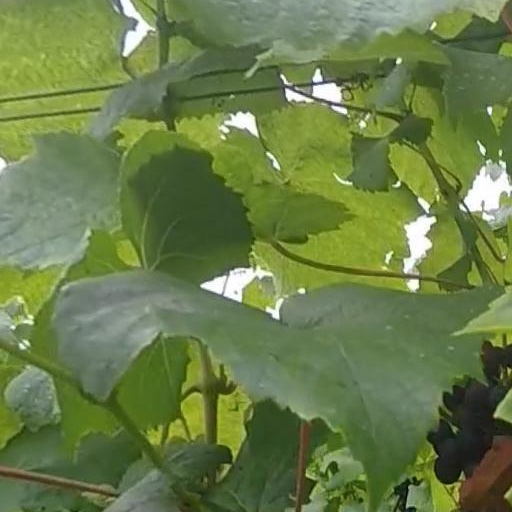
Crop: grape